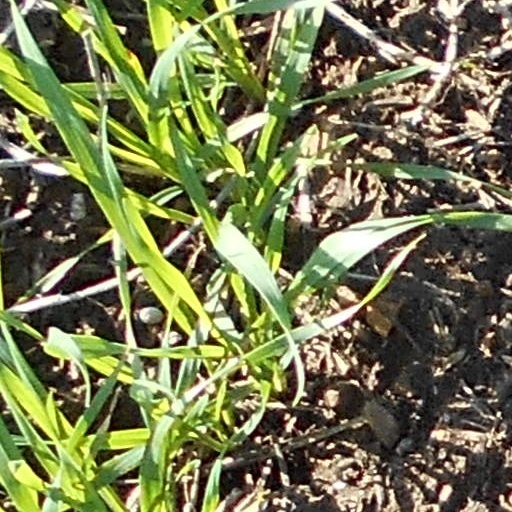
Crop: wheat